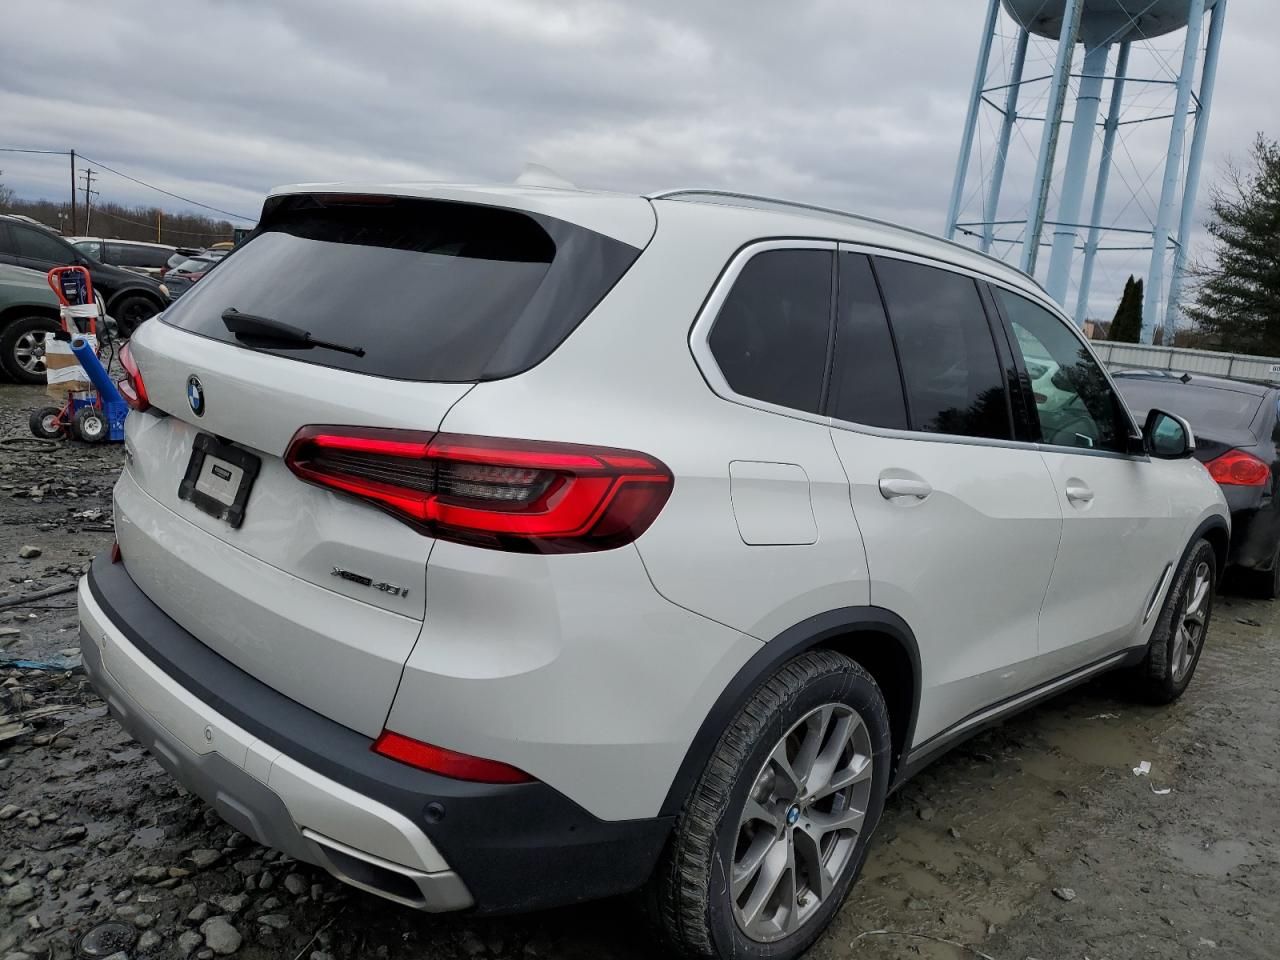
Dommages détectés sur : plaque d'immatriculation arrière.
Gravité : majeur